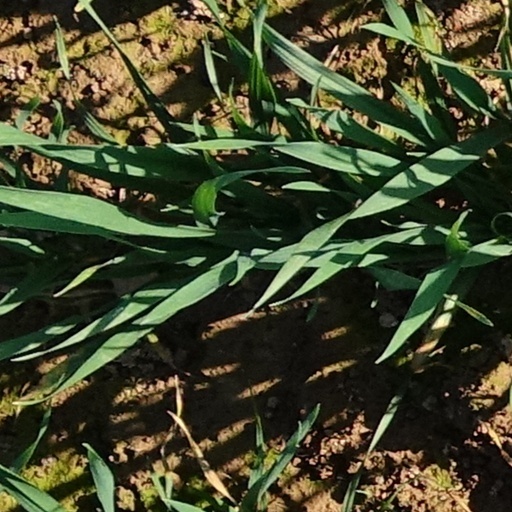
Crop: wheat